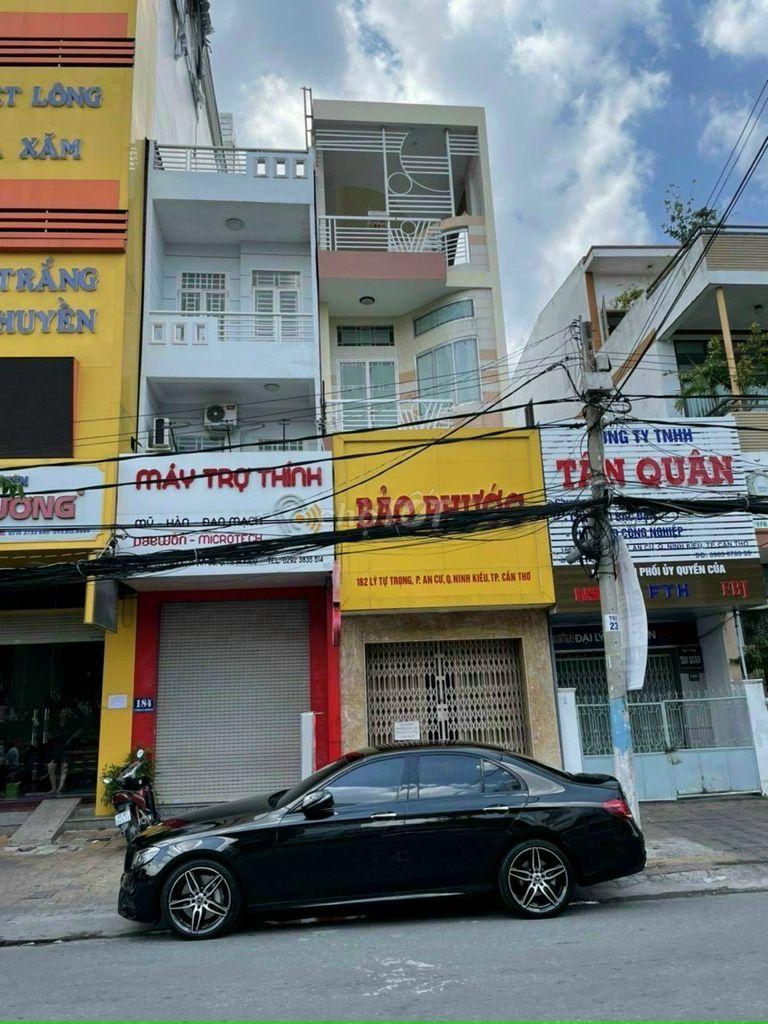
có một chiếc xe hơi đang đậu ở bên lề đường